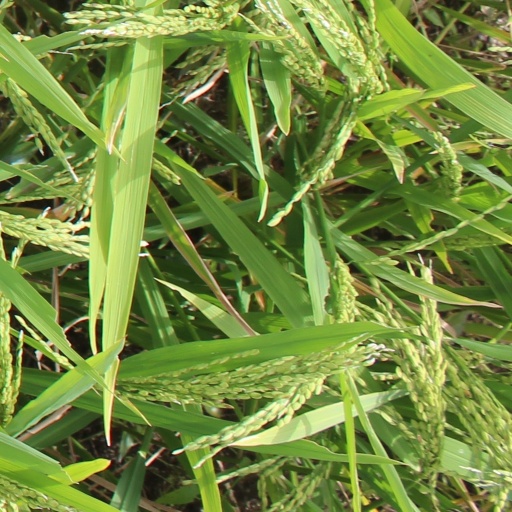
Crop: rice